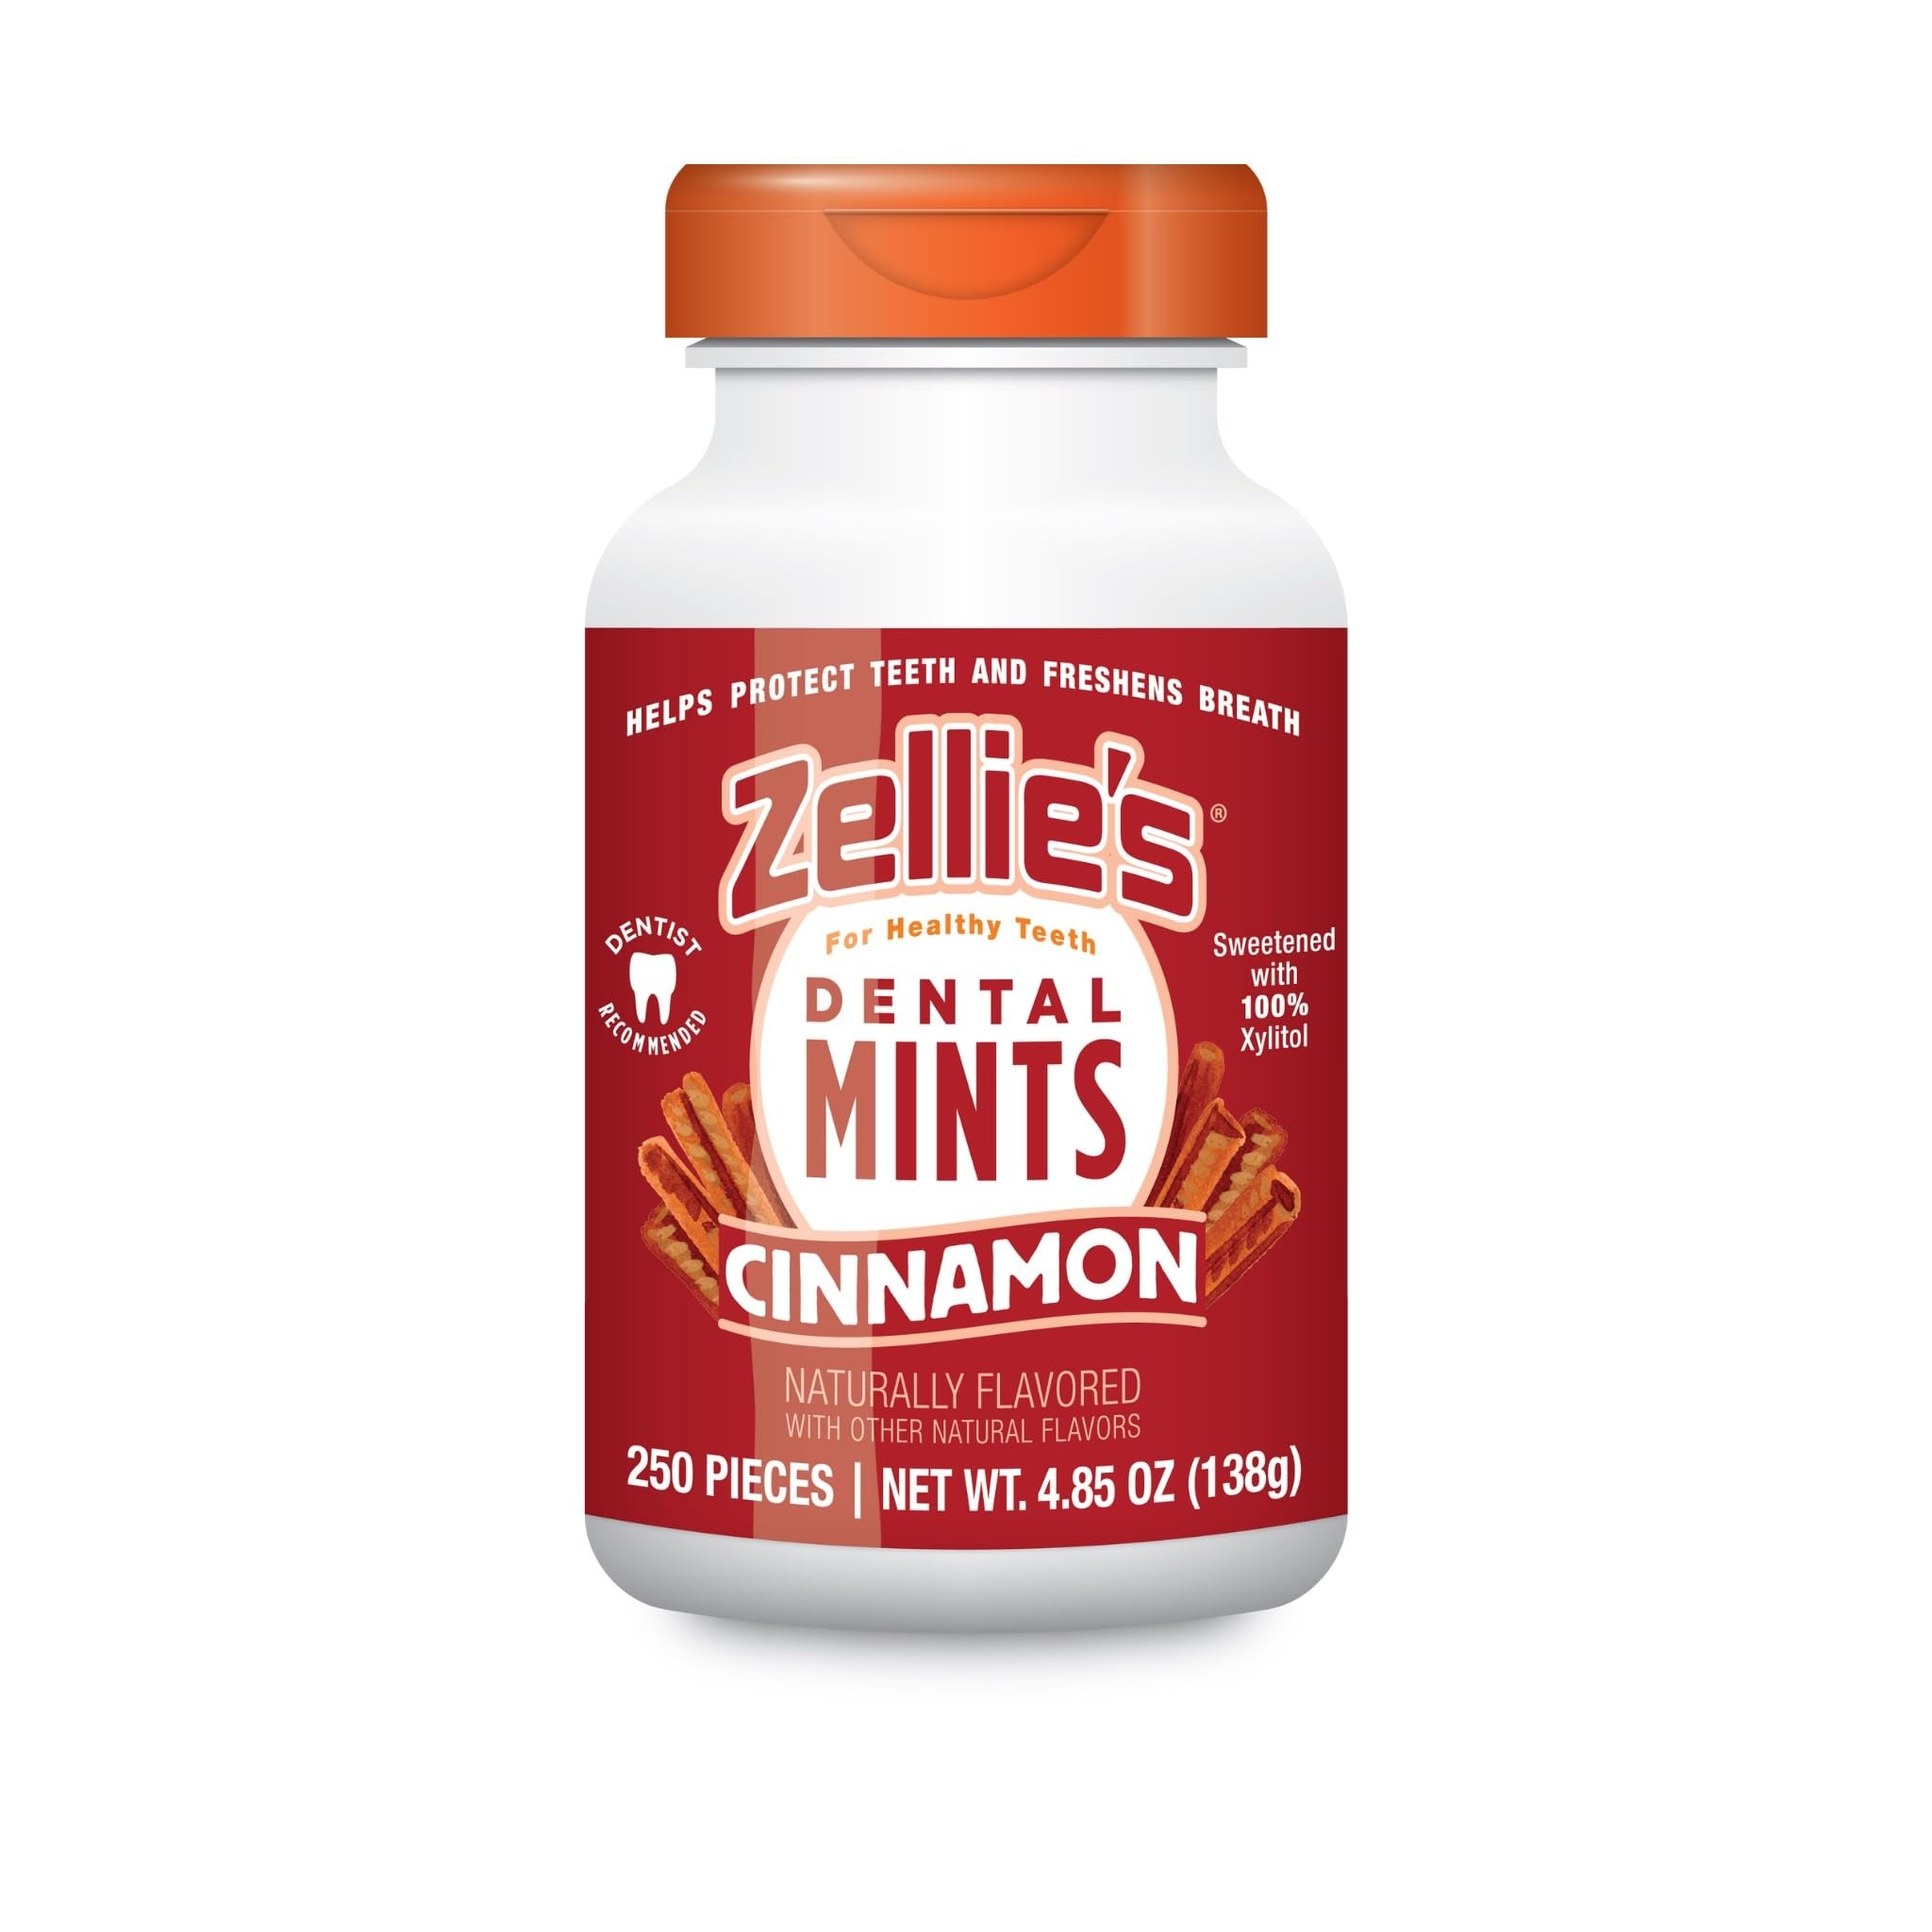
Item Name: Zellie's | 100% Xylitol Sugar Free Cinnamon Breath Mints | Non-GMO, Low-Calorie, Gluten Free, Vegan & Kosher Mints (250 Count - Pack of 1)
Bullet Point 1: 100% XYLITOL - Zellie’s mints are sweetened with 100% tooth-friendly xylitol and each mint contains 0.55 grams of xylitol. Enjoy a few Zellie’s mints after each meal, snack or beverage to help neutralize acidity for a cleaner, healthier mouth.
Bullet Point 2: MINTY SWEET TREAT - minty, sweet treat that are amazing for your teeth! Your mouth will feel clean and refreshed after each mint.
Bullet Point 3: DENTIST RECOMMENDED - Dentists recommend consuming 6-10 grams of xylitol each day in 3-5 exposures for maximum dental benefit.
Bullet Point 4: SUGGESTED USE - Dissolve Zellie's mints in your mouth directly after meals, snacks and drinks.
Bullet Point 5: SUGAR FREE & LOW CALORIE - Xylitol (pronounced ZIE-lih-tol) is a naturally occurring five-carbon sugar found in many plant fibers, including fruits, vegetables, and hardwood trees. In its granular form, xylitol looks and tastes almost exactly like ordinary table sugar. The difference, however, is that xylitol's effects are almost the exact opposite of sugar. Xylitol is a pentose health sugar with so many supportive benefits for our bodies.
Product Description: All natural Zellies is the perfect mint to help protect teeth after meals, drinks, and snacks, or anytime for healthier teeth and gums. Studies show 6 to 10 grams of xylitol daily, in frequent small doses, helps prevent damage from dental plaque, dry mouth, and acidity. Zellies for fresher breath and stronger, healthier teeth!
Value: 4.87
Unit: Ounce

Price: 14.99